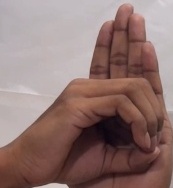
ASL sign: 0